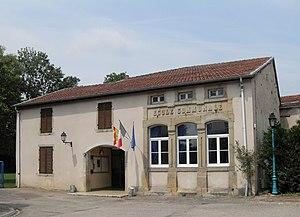
La mairie-école de Frenelle-la-Grande, l'ancienne école communale
Frenelle-la-Grande est une commune française située dans le département des Vosges, en région Grand Est.